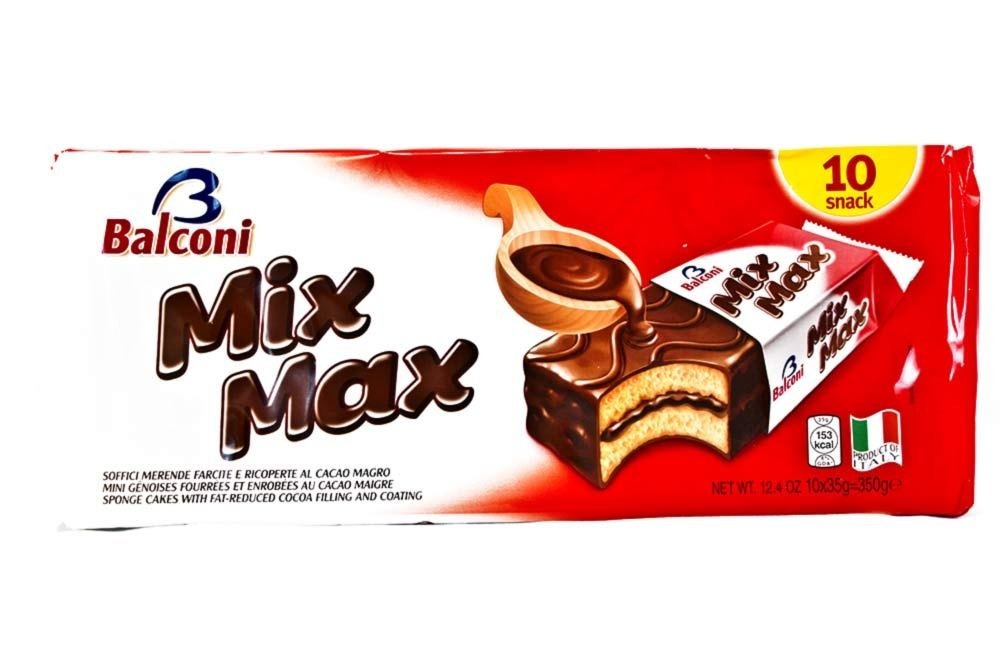
Item Name: Balconi MIX MAX Snack Cakes
Bullet Point 1: All products are GMO and preservative free and undergo strict quality controls and testing.
Bullet Point 2: 12.3 oz (350 g)
Bullet Point 3: Founded in 1953, Balconi specializes in the production of sponge cake desserts, wafers and biscuits.
Product Description: Cocoa sponge cake with milk cream filling and chocolate drops.
Value: 12.4
Unit: Ounce

Price: 9